Jean-Baptiste Annibal Aubert du Bayet

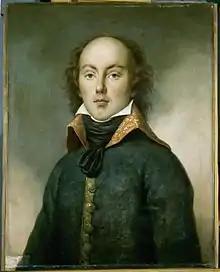
A portrait of Aubert by Jean-Baptiste Paulin Guérin

Jean-Baptiste Annibal Aubert du Bayet (19 August 1759 – 17 December 1797) was a French Army officer, politician and diplomat active during the French Revolution. Born in Baton Rouge, Louisiana in 1759, he fought in the American Revolutionary War and the French Revolutionary Wars.